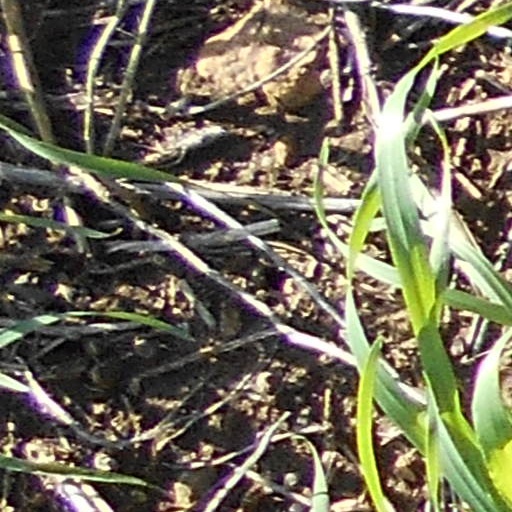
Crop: wheat